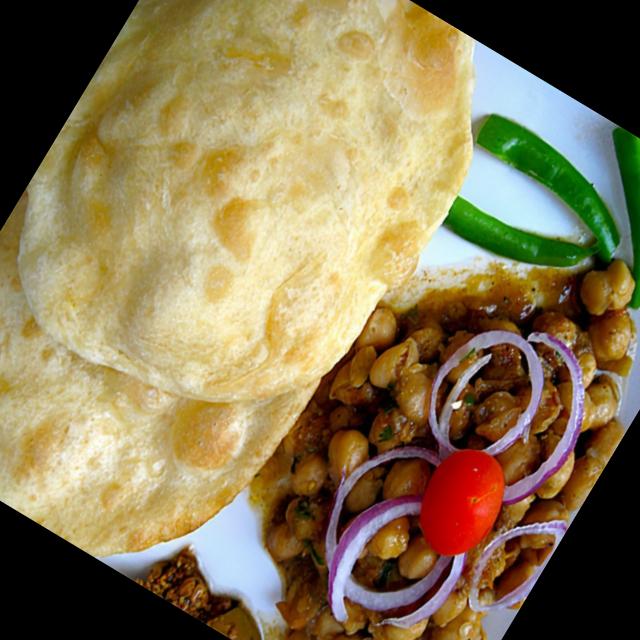
Dish: chole_bhature